Sander van Doorn

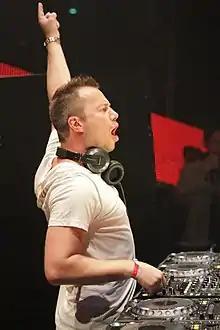
Sander van Doorn in 2014

Sander Ketelaars (born 28 February 1979), better known by his stage name Sander van Doorn or the initials SvD, is a Dutch electro house DJ and record producer from Eindhoven.